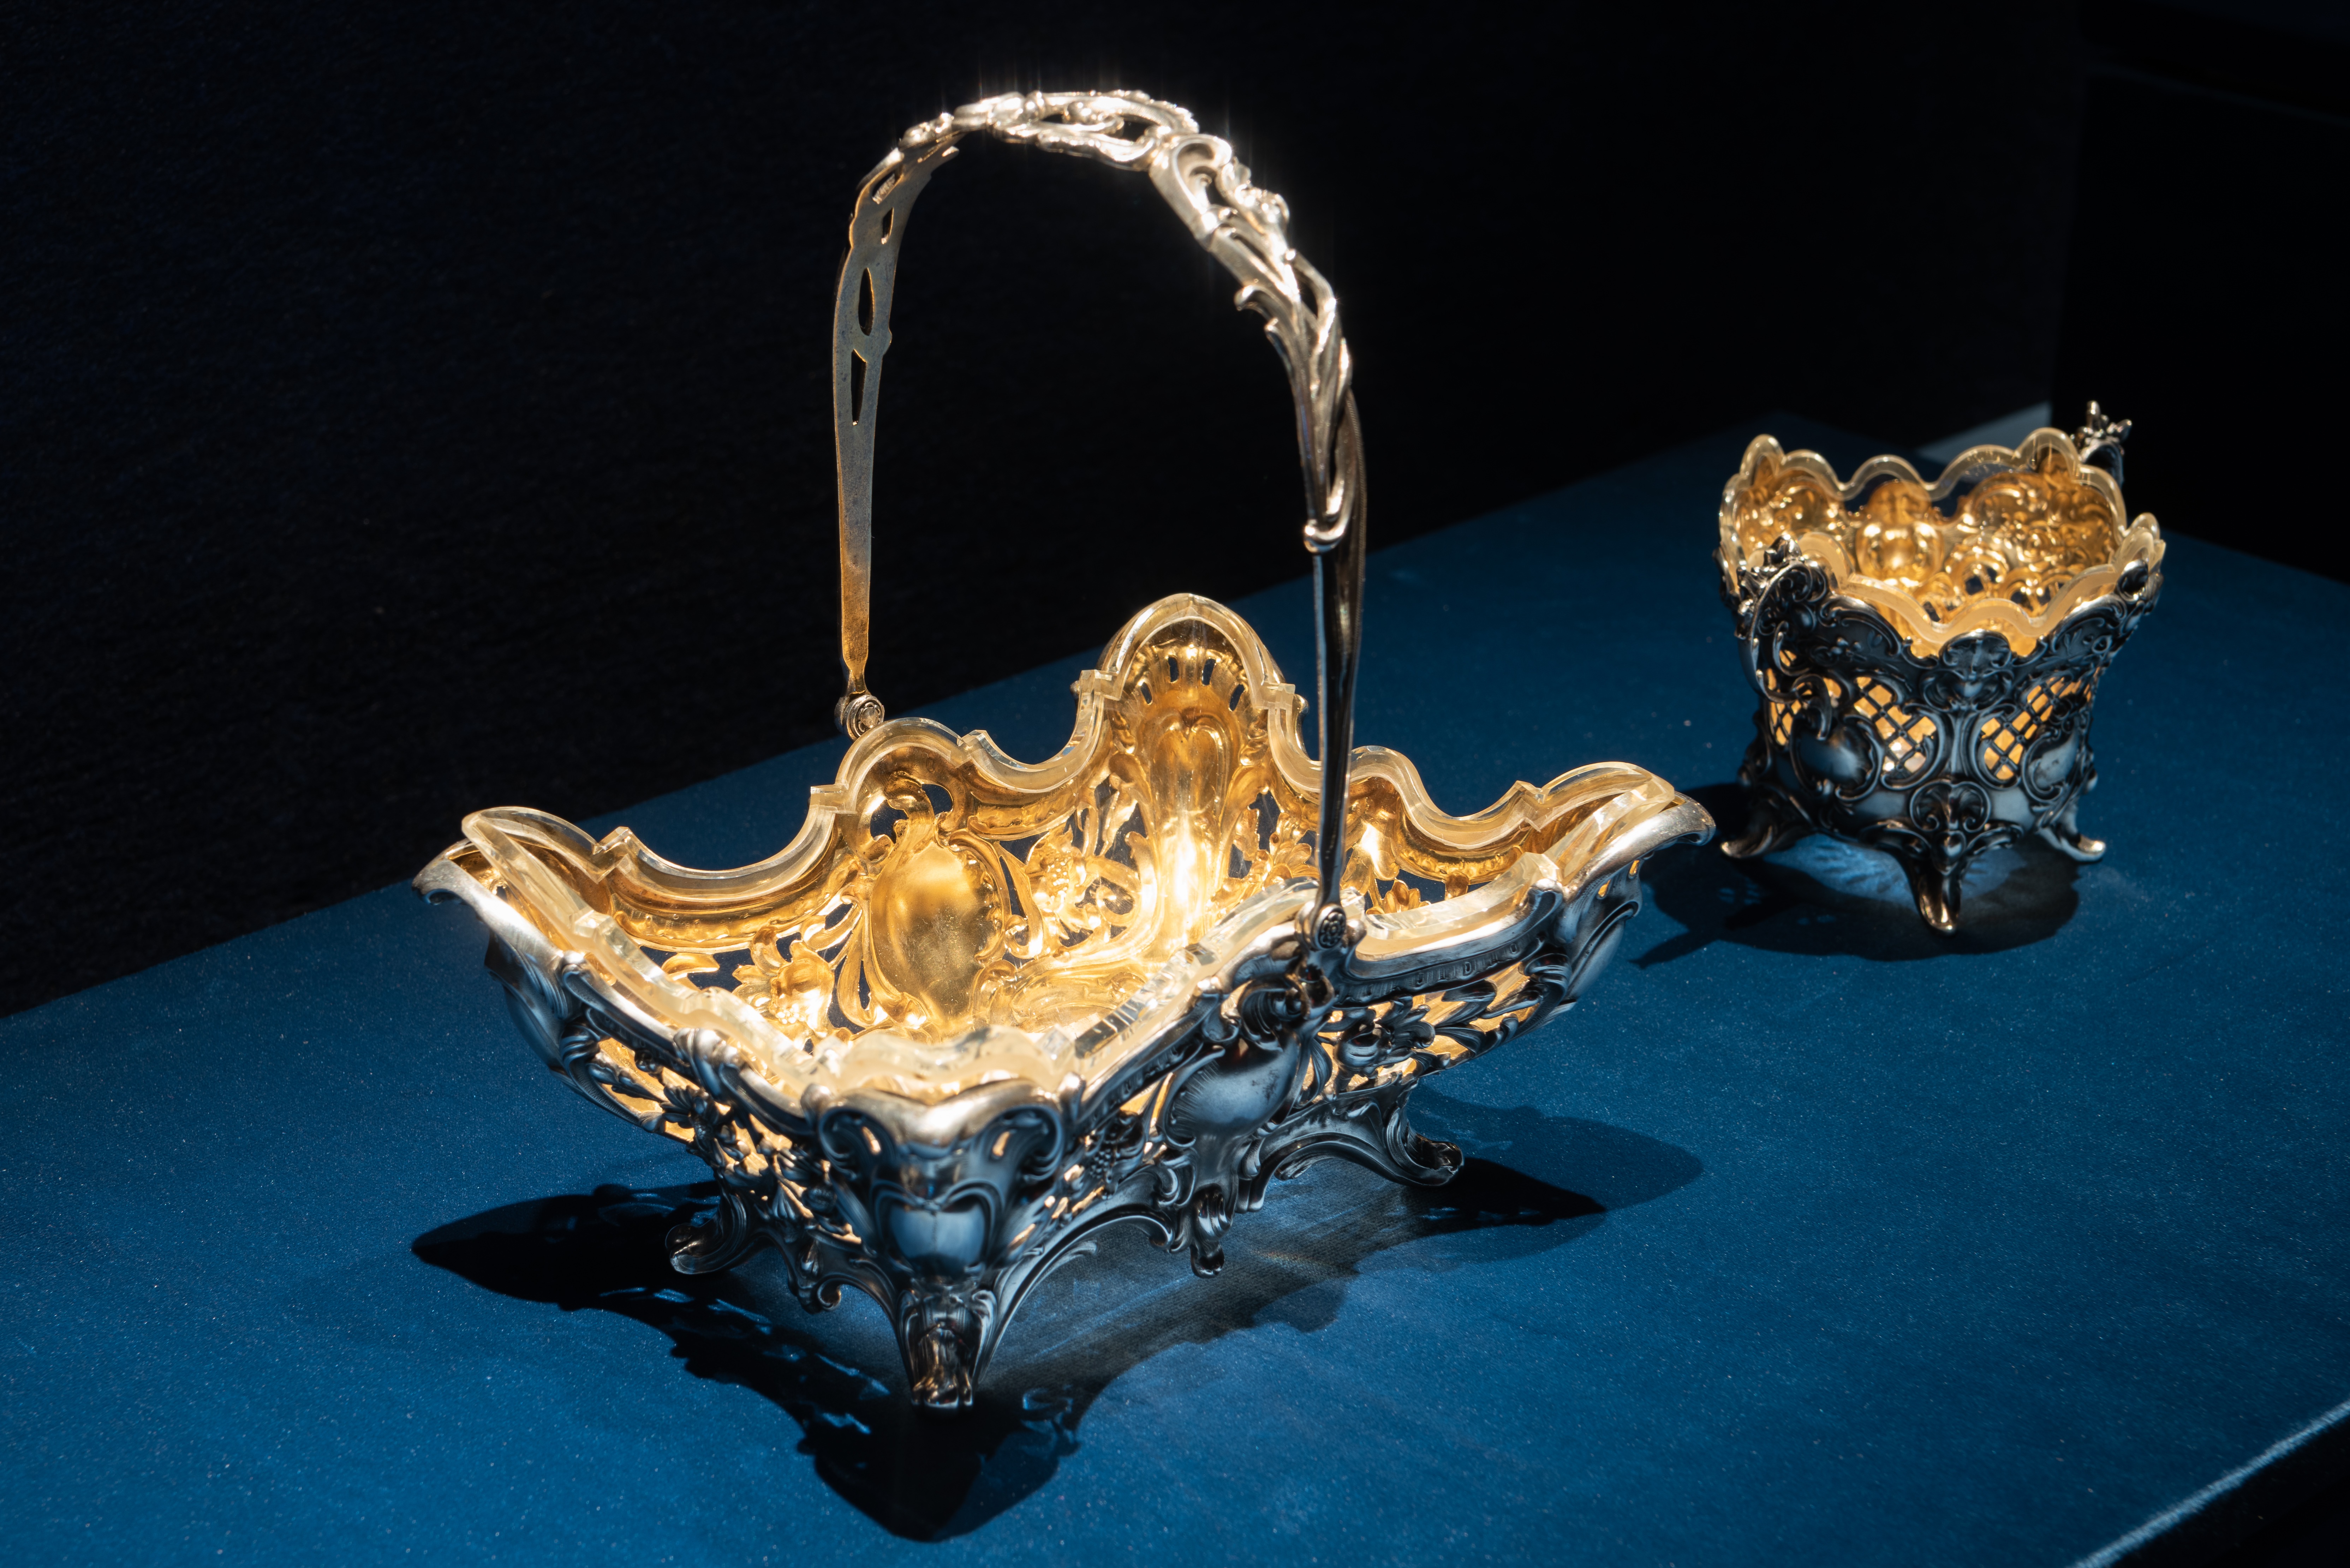
art, natural material, chair, creative arts, jewellery, font, electric blue, metal, Transparent material, fashion accessory, event, glass, serveware, macro photography, headpiece, body jewelry, gemstone, still life photography, crystal, symmetry, oval, triangle, crown, circle, ceiling, diamond, ceiling fixture, visual arts